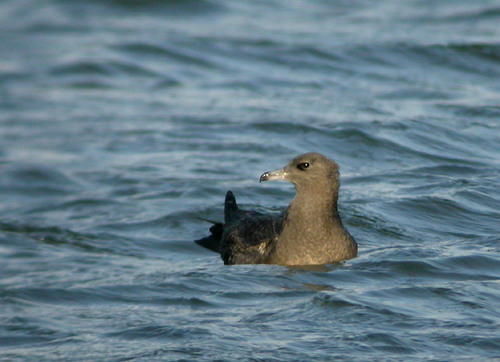
the bird has a brown crown as well as a curved bill.
this bird is mainly brown ,with a long beak that is curved at the end.
a gray bird with a large beak that curves downward, the beak is gray with a black tip.
a medium gray bird with some black feathers.
this water bird has a rather thick, long beak with darker plumage towards its backside.
this bird has a thick bill curved downward, a gray head, throat & belly, and black wings.
this bird is brown with black and has a long, pointy beak.
this bird has wings that are black and has a silverbillmedium sized grey and black bird with medium length grey and black beak.
this bird has wings that are brown and has a grey belly
Species: Pomarine Jaeger